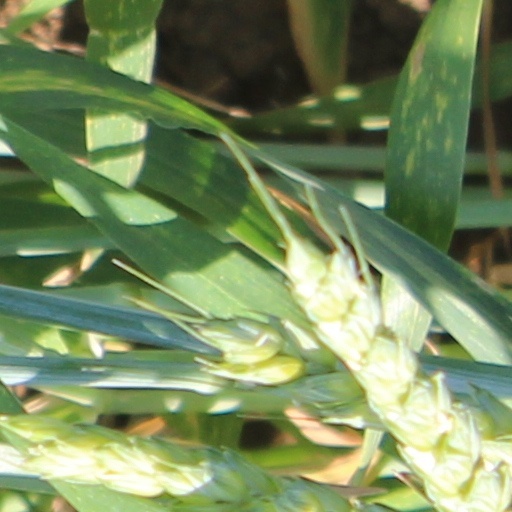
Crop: wheat